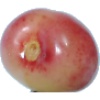
Label: Cherry Rainier 1